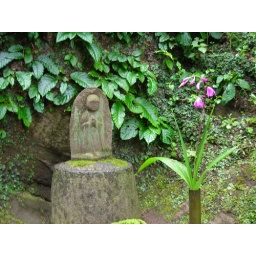
This was in a little alcove on a rock wall covered in vines.